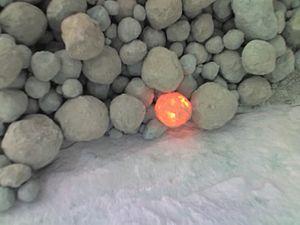
Le mâchefer est le résidu solide de la combustion du charbon ou du coke dans les fours industriels ou bien encore de celle des déchets urbains dans les usines d'incinération.